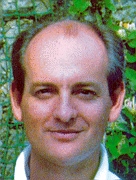
สจวร์ต รัสเซลล์

| image = Stuart Russell.jpg
| image_size = 150px
| name = สจวร์ต เจ. รัสเซลล์
| birth_place = พอร์ธสมัธ, อังกฤษ
| nationality =สหราชอาณาจักร|อังกฤษสหรัฐอเมริกา|อเมริกัน
| field = วิทยาศาสตร์คอมพิวเตอร์
| work_institution = มหาวิทยาลัยแคลิฟอร์เนีย เบิร์กลีย์
| alma_mater = มหาวิทยาลัยออกซฟอร์ดมหาวิทยาลัยสแตนฟอร์ด
| known_for = "หนังสือ Artificial Intelligence: A Modern Approach"
| thesis_title = Analogical and Inductive Reasoning (Artificial Intelligence, Metaphor, Logic Programming)
| thesis_url =
| thesis_year = 1987
สจวร์ต โจนาธาน รัสเซลล์ เป็นนักวิทยาศาสตร์คอมพิวเตอร์ มีชื่อเสียงทางด้านปัญญาประดิษฐ์
รัสเซลล์เกิดที่เมืองพอร์ธสมัธ ประเทศอังกฤษ จบการศึกษาระดับปริญญาตรี เกียรตินิยมอันดับหนึ่งสาขาฟิสิกส์ ที่มหาวิทยาลัยออกซฟอร์ดในปี ค.ศ. 1982 จากนั้นจบการศึกษาระดับปริญญาเอกที่มหาวิทยาลัยสแตนฟอร์ดด้านวิทยาศาสตร์คอมพิวเตอร์ในปี ค.ศ. 1986 หลังจบการศึกษาได้ทำงานเป็นอาจารย์อยู่ที่มหาวิทยาลัยแคลิฟอร์เนีย เบิร์กลีย์จนปัจจุบันได้เป็นศาสตราจารย์ประจำสาขาวิชาวิทยาศาสตร์คอมพิวเตอร์ นอกจากนั้น ยังเป็นศาสตราจารย์พิเศษทางด้านศัลกรรมประสาทวิทยาที่มหาวิทยาลัยแคลิฟอร์เนีย ซานฟรานซิสโกหลังจากอุทิศตนทำงานวิจัยด้านสรีรวิทยาคำนวณ
รัสเซลล์เป็นผู้ได้รับรางวัล IJCAI Computers and Thought Award ในปี ค.ศ. 1995 อันเป็นรางวัลระดับนานาชาติที่มอบให้กับนักวิจัยที่มีผลงานโดดเด่นที่อายุน้อยกว่า 35 ปี จากนั้นในปี ค.ศ. 2003 ได้เป็นนักวิจัยของสมาคมคอมพิวเตอร์เอซีเอ็ม และในปี ค.ศ. 2011 ได้เข้าร่วมสมาคมอเมริกันเพื่อความก้าวหน้าทางด้านวิทยาศาสตร์
รัสเซลล์ได้แต่งหนังสือ "Artificial Intelligence: A Modern Approach" ร่วมกับปีเตอร์ นอร์วิก อันเป็นตำราเรียนทางด้านปัญญาประดิษฐ์ที่แพร่หลายที่สุด ใช้กันใน 1,200 มหาวิทยาลัยใน 100 ประเทศ
== อ้างอิง ==
หมวดหมู่:ปัญญาประดิษฐ์|
หมวดหมู่:นักวิจัยปัญญาประดิษฐ์
หมวดหมู่:นักวิทยาการคอมพิวเตอร์ชาวสหราชอาณาจักร